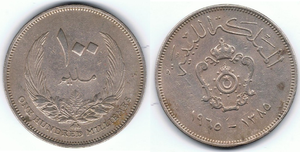
La livre libyenne était la devise officielle de la Libye entre 1951 et 1971, soit sous le régime monarchique et durant les premières années de la République arabe libyenne.